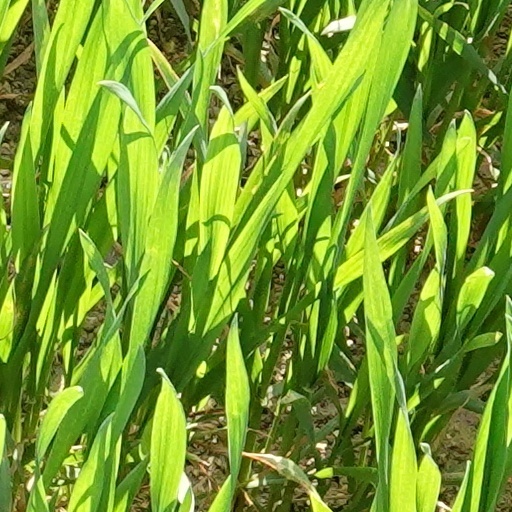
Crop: wheat